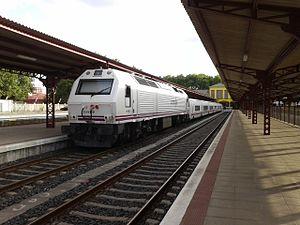
Trenhotel est le nom donné aux trains de nuit en Espagne.